Typewriter (TV series)

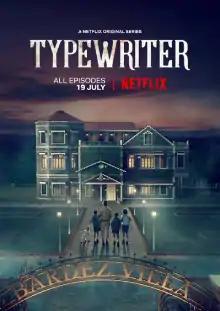
Promotional poster

Typewriter is an Indian horror drama television series, directed by Sujoy Ghosh, which stars Purab Kohli, Palomi Ghosh, Jisshu Sengupta and Sameer Kochhar in the lead roles. The series is set in Bardez township of Goa, and revolves around a haunted house and a book that captures the imagination of a group of wannabe ghost hunters.